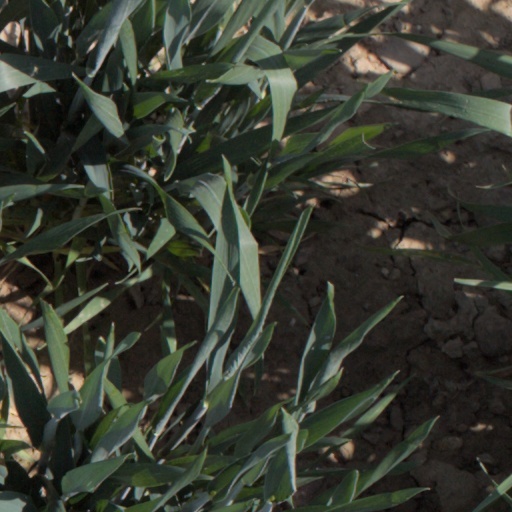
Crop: wheat